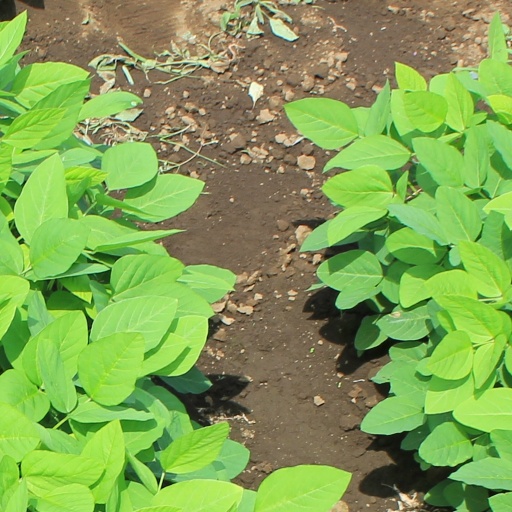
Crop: soybean